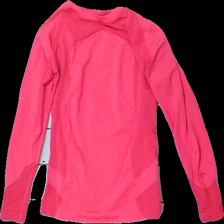
View: front
Type: Top
Category: Ladies
Brand: Cross Sportwear
Colors: Pink
Material: 60% Nylon 40% Polyester
Pattern: Other
Cut: Regular, C-collar
Price range: 50-100
Recommended usage: Reuse
Description: pink sports top